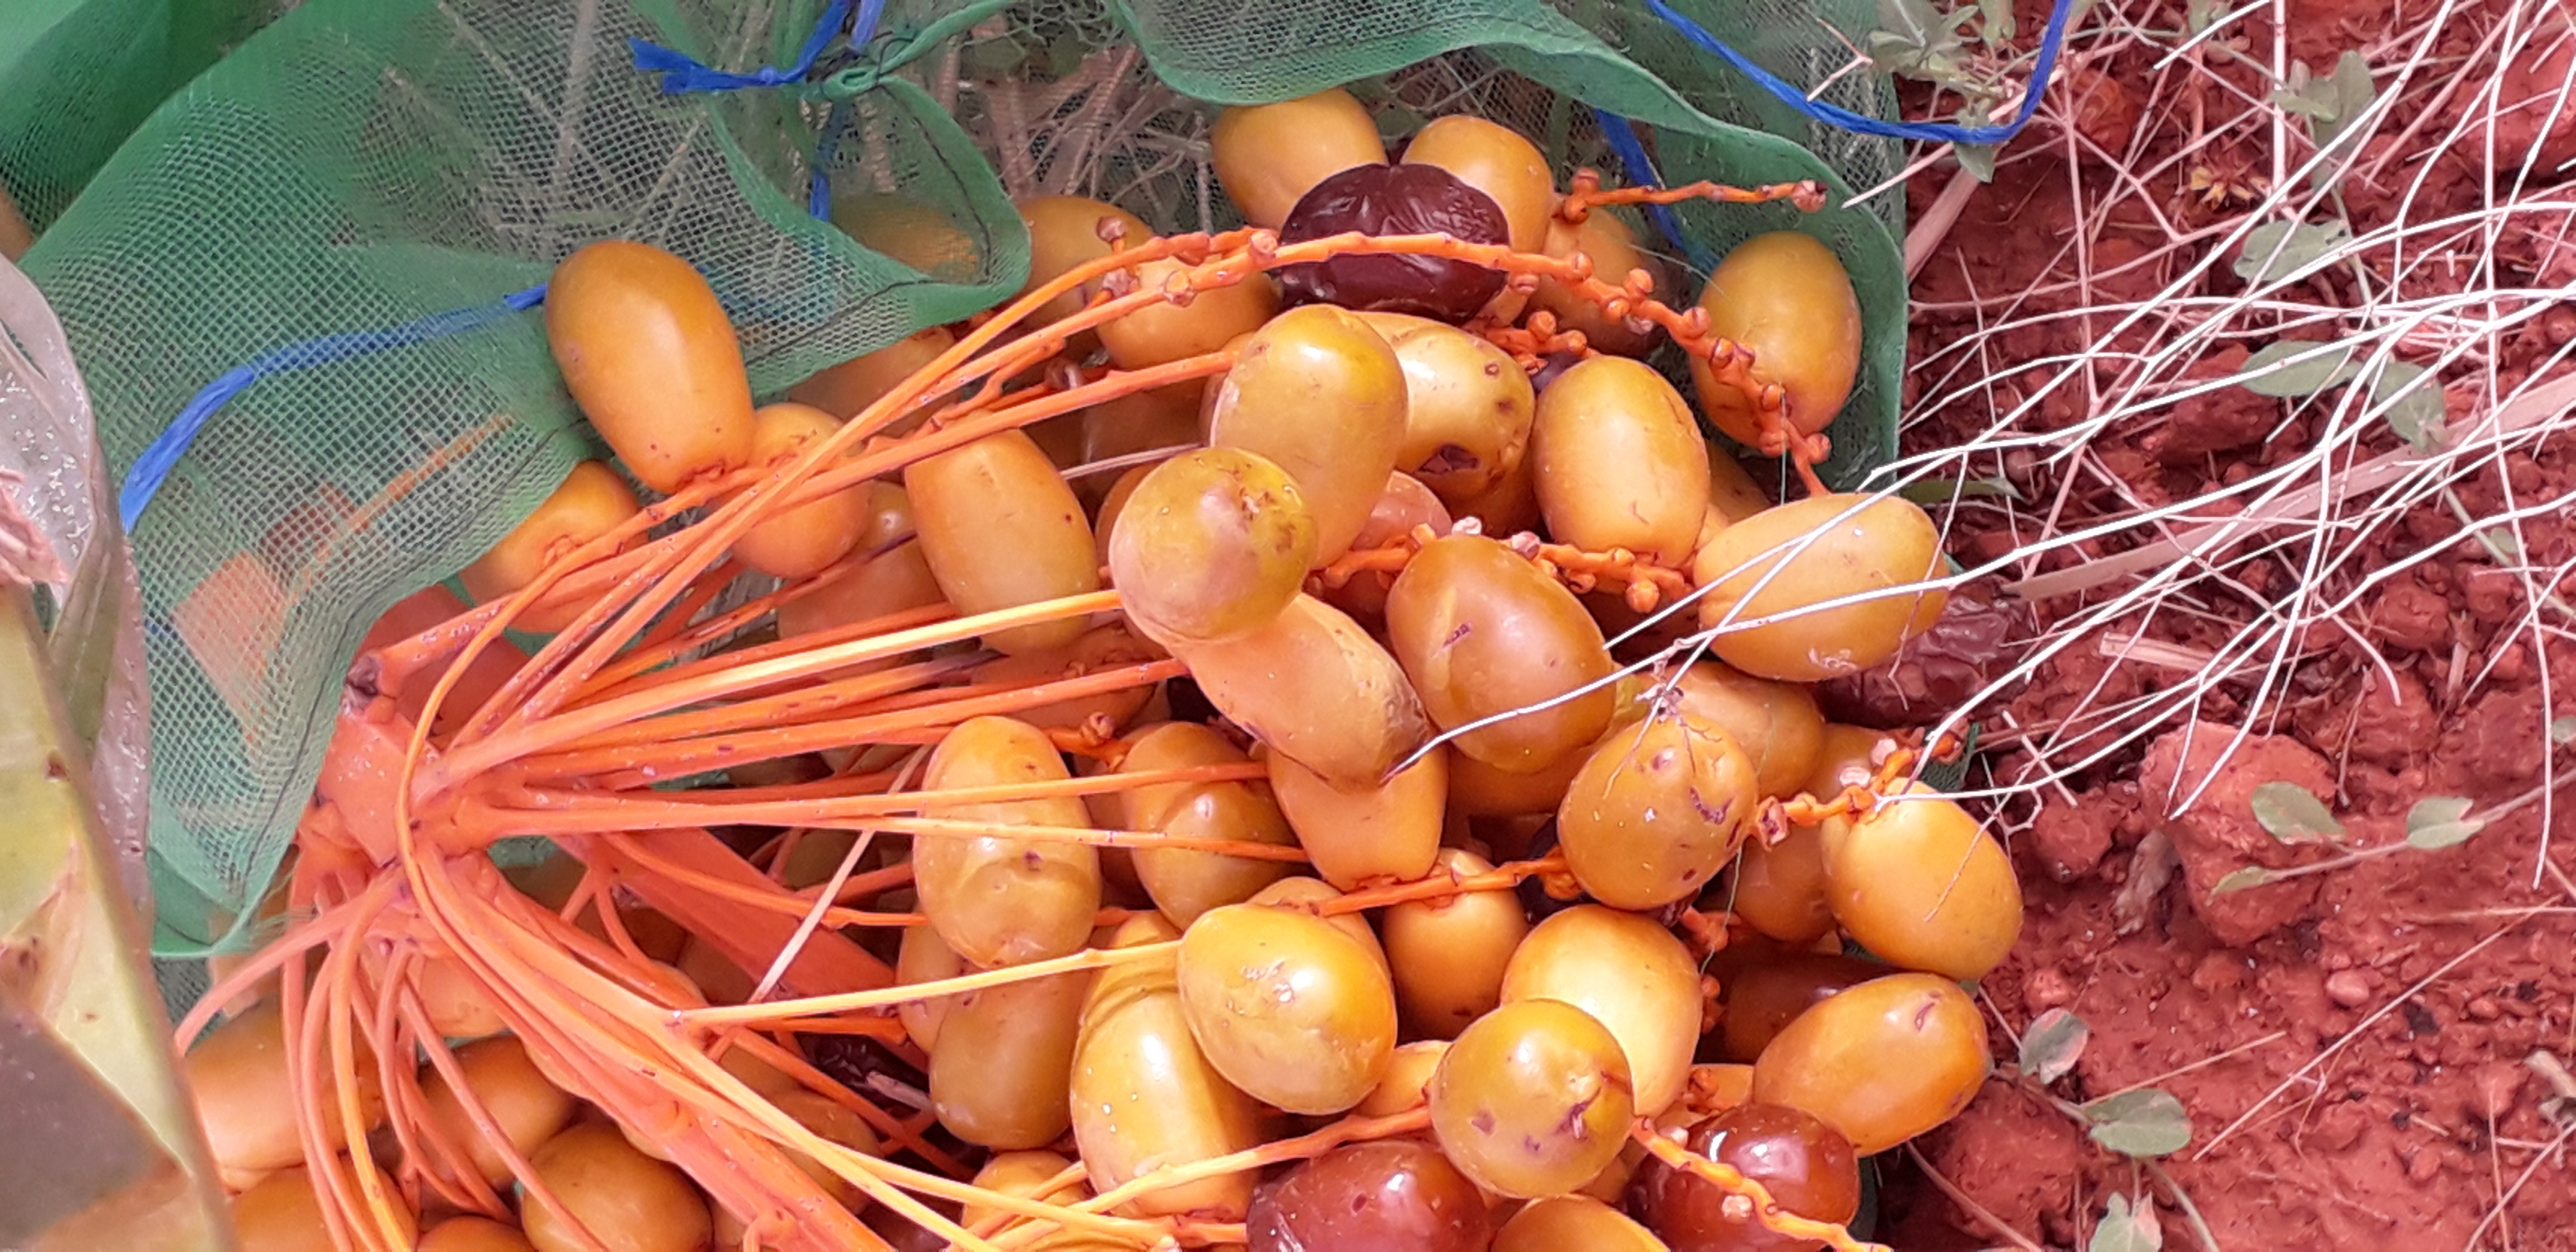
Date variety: Boufagous